Schifferstadt station

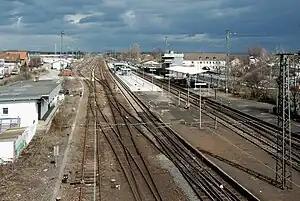

Schifferstadt station is a separation station in the town of Schifferstadt in the German state of Rhineland-Palatinate, where the Speyer line branches off from the Mannheim–Saarbrücken railway.